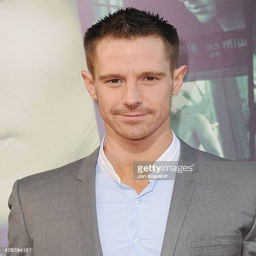
actor arrives at the premiere